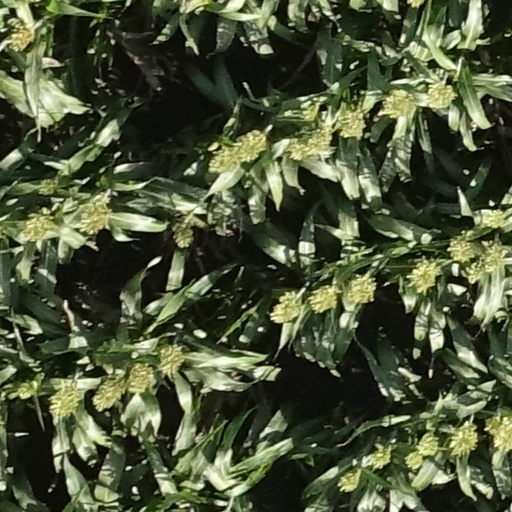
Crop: sorghum